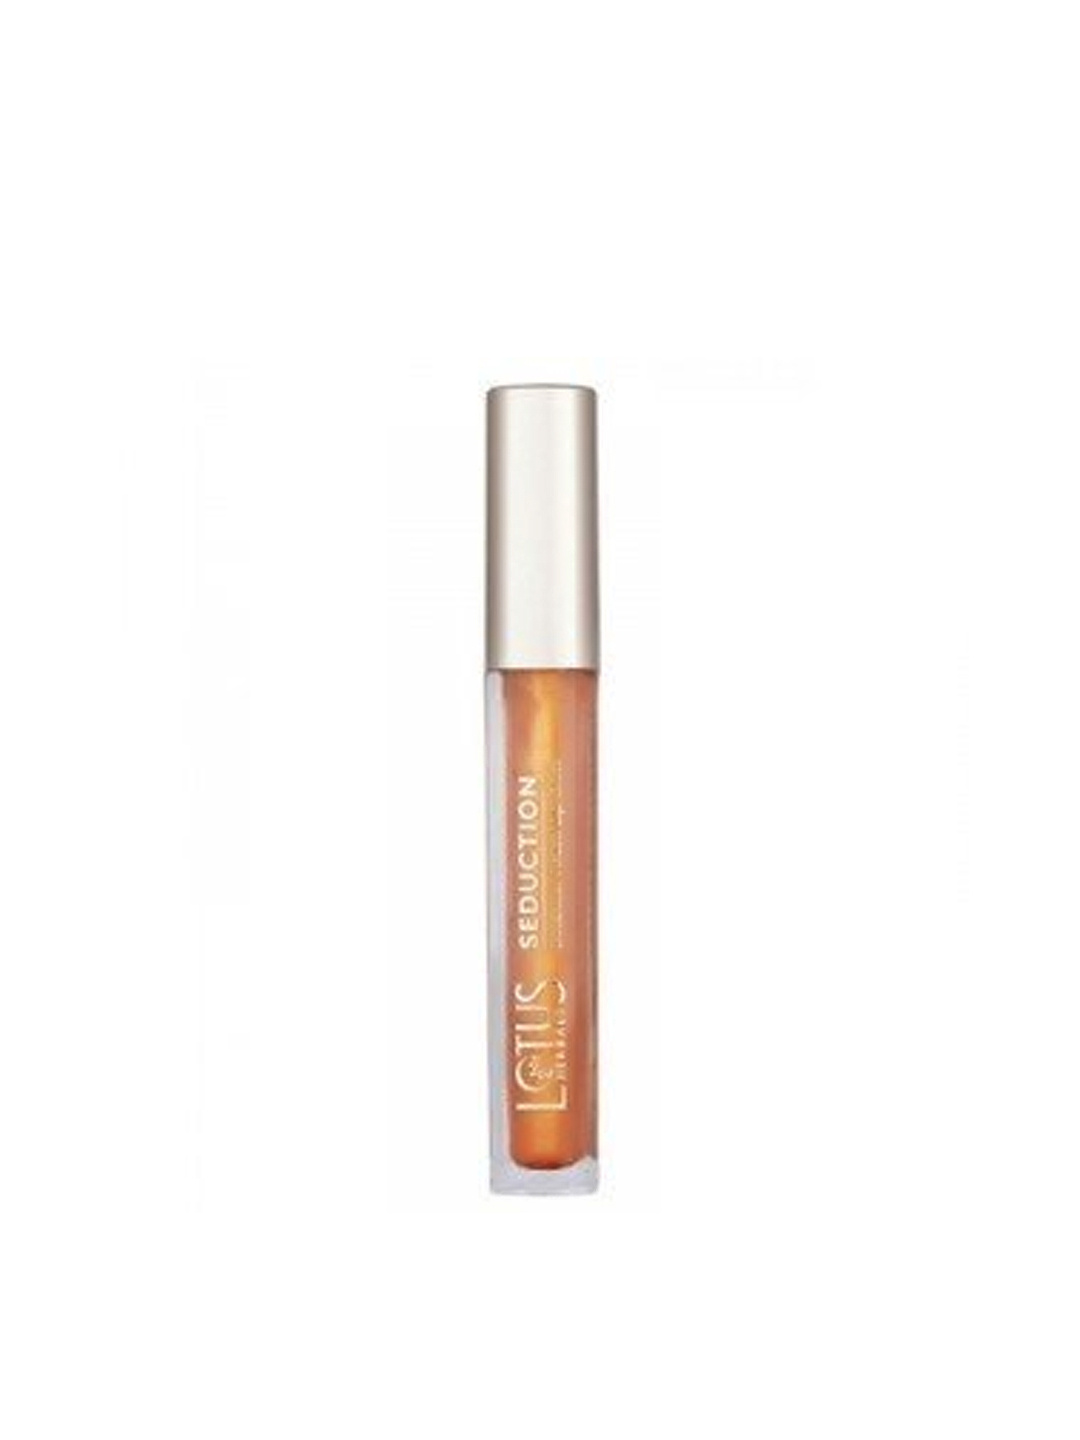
Lotus Herbals Seduction Golden Mango Lip Gloss 39
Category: Personal Care / Lips / Lip Gloss
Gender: Women
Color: Gold
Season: Spring 2017
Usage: Casual